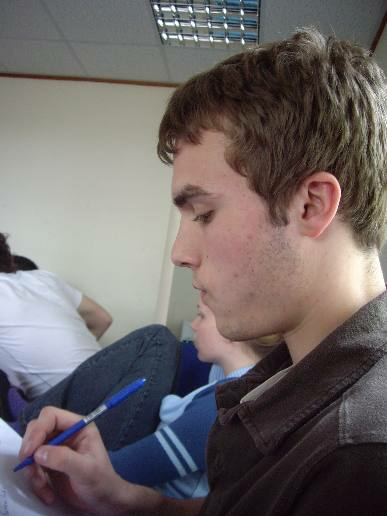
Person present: Yes